Maggie Koerth

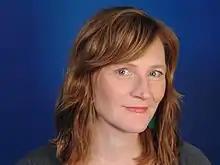
Maggie Koerth, Nov 2021

Maggie Koerth (born 1981), formerly known as Maggie Koerth-Baker, is an American science journalist. She was a senior science editor at "FiveThirtyEight" and was previously a science editor at "Boing Boing" and a monthly columnist for "The New York Times Magazine". Koerth is the author of the 2012 book "Before the Lights Go Out: Conquering the Energy Crisis Before It Conquers Us".